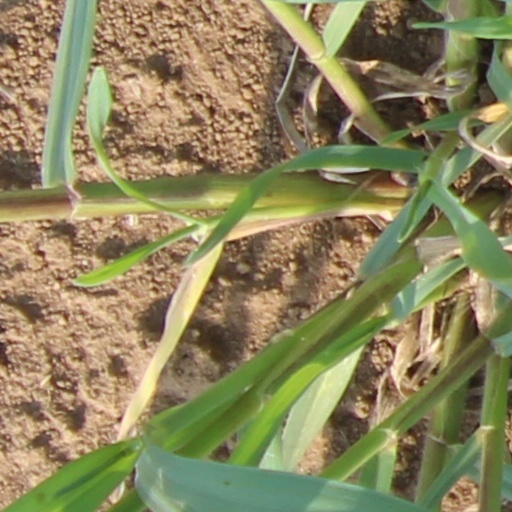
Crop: wheat